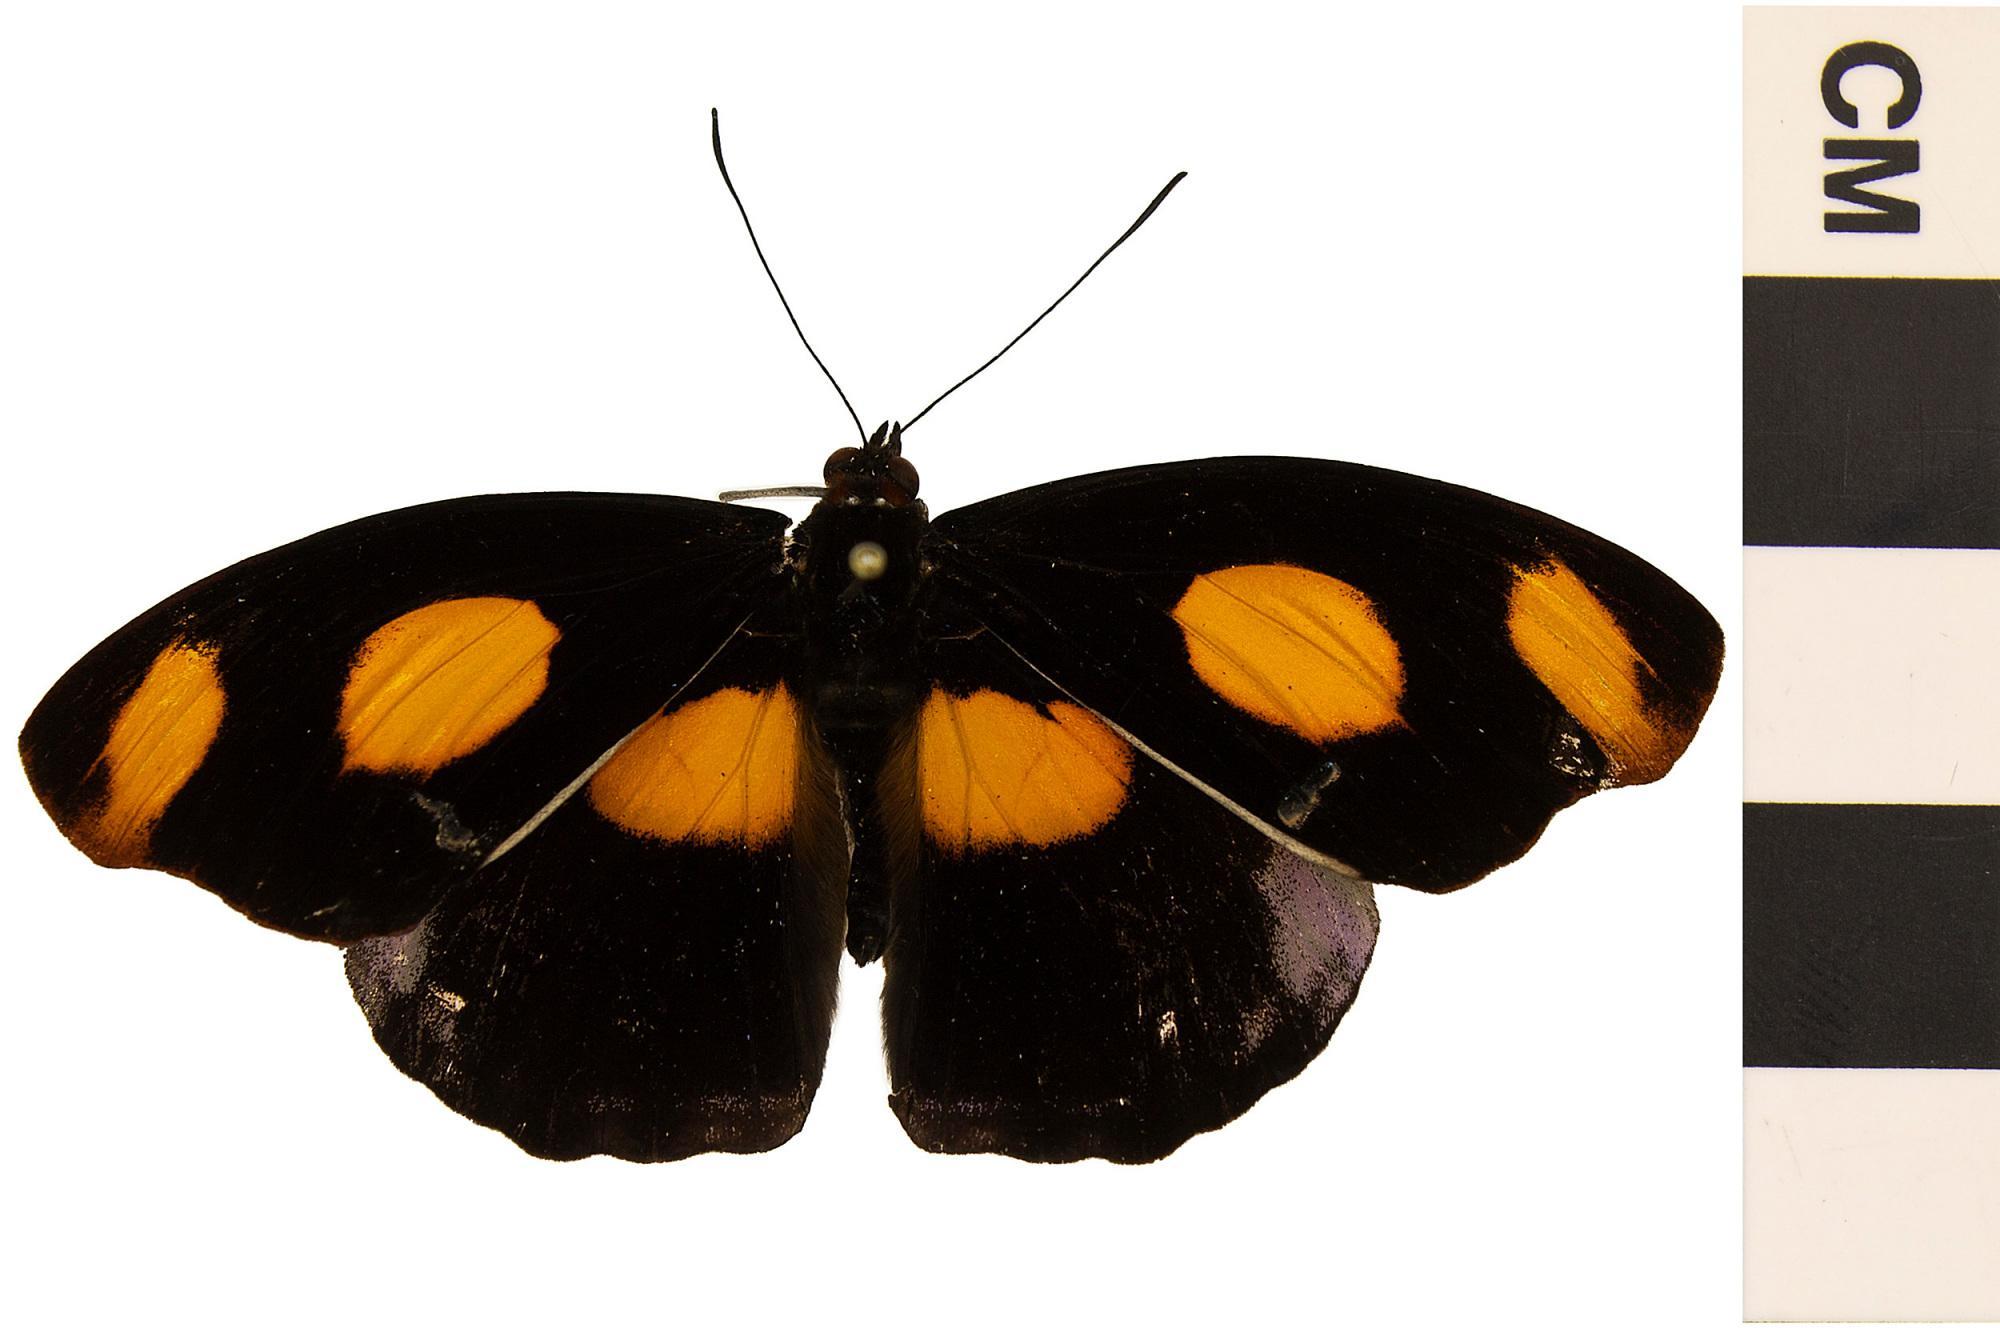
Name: Grecian Shoemaker, Blue-frosted Banner
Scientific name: Catonephele numilia
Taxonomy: Animalia, Arthropoda, Hexapoda, Insecta, Lepidoptera, Nymphalidae, Biblidinae
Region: US Mid Atlantic (PA, NJ, MD, DE, DC, VA, WV)
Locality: NMNH Butterfly Pavilion, North America, United States, District of Columbia